Novel (film)

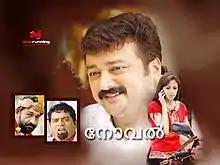

Novel is a 2008 Indian Malayalam-language romantic drama film produced and directed by East Coast Vijayan in his directorial debut. The film stars Jayaram and Sadha in the lead role. The film marks the debut of Sadha in Malayalam cinema.